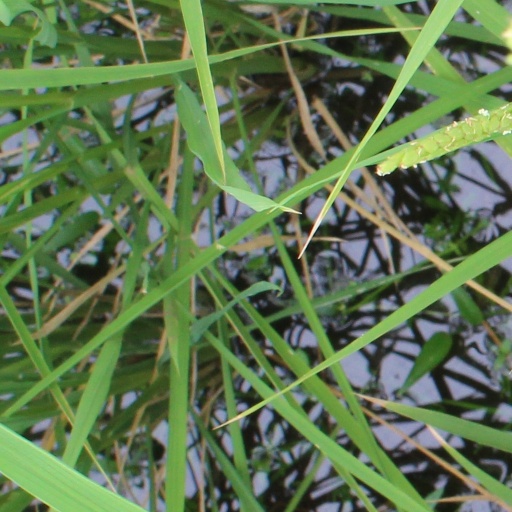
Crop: rice